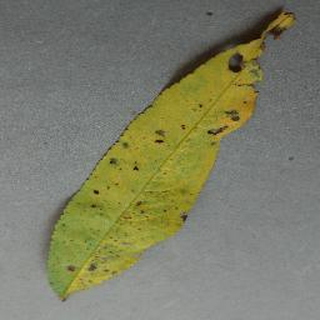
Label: peach_bacterial_spot